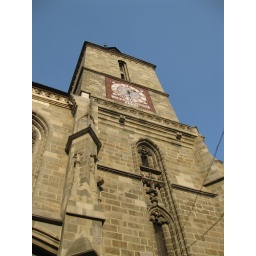
The clock tower from the Black Church in Brasov